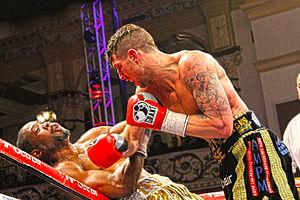
Joachim Alcine est un boxeur haïtien né le 26 mars 1976 à La Gonâve et vivant en Californie aux Etats-unis. Il commence sa carrière professionnelle au Centre Bell de Montréal le 28 mai 1999.